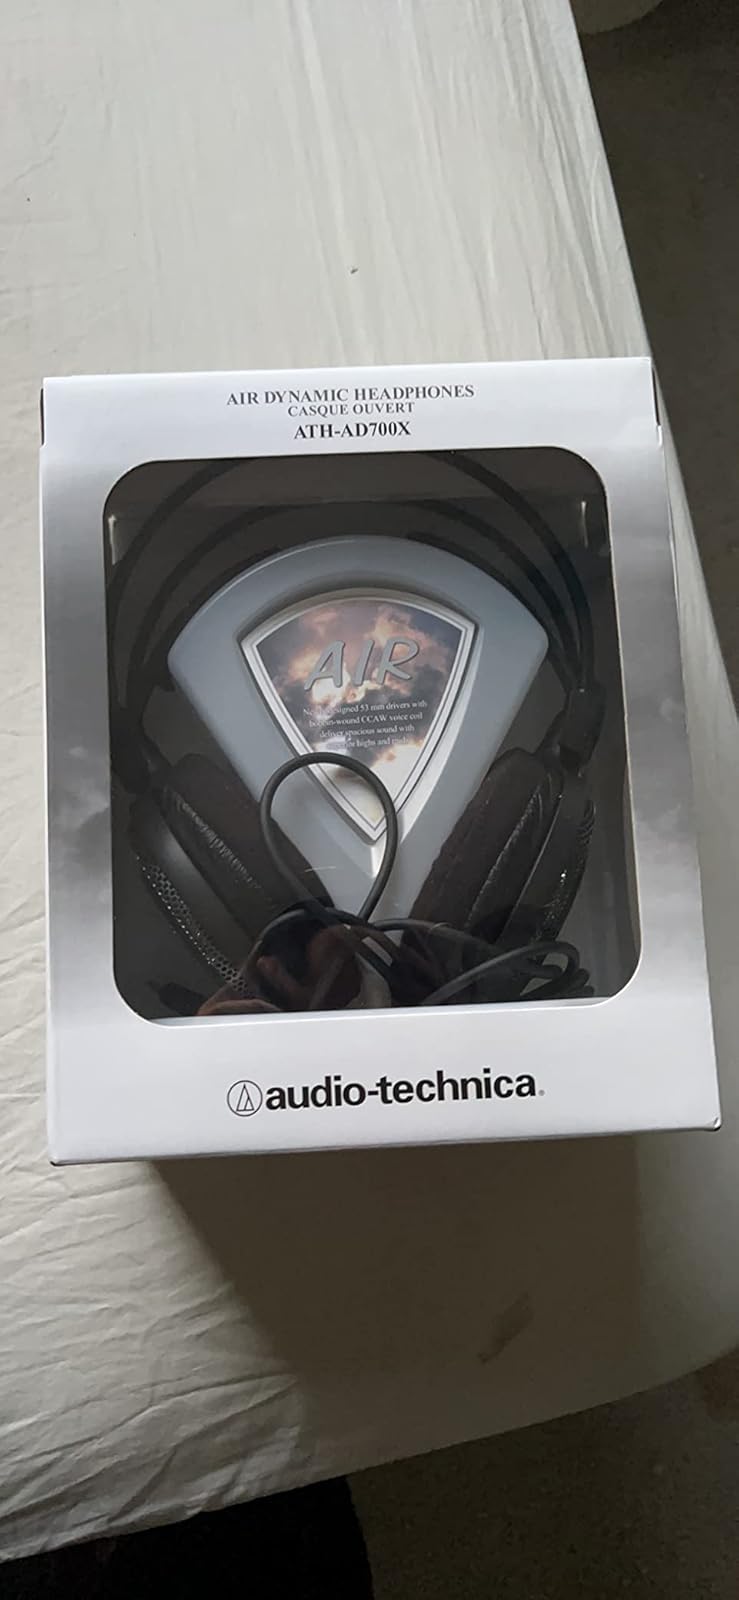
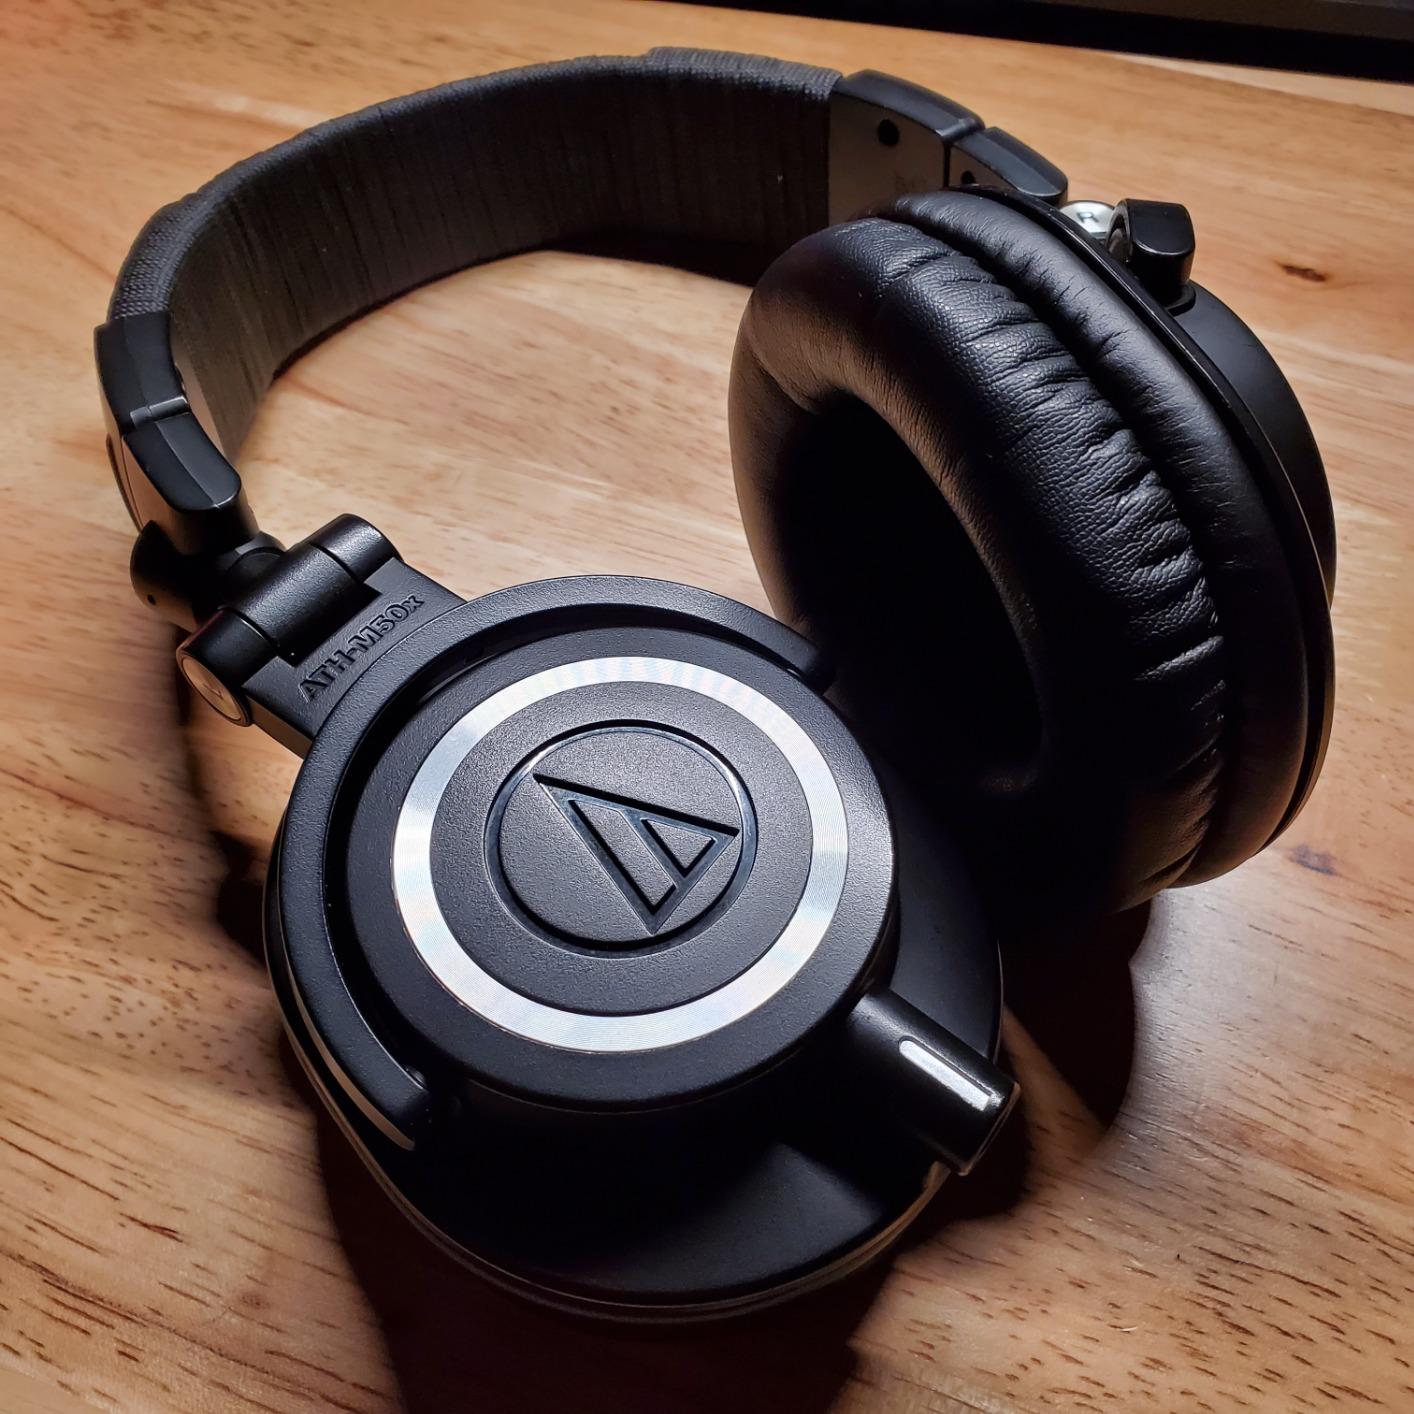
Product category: headphones
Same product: no